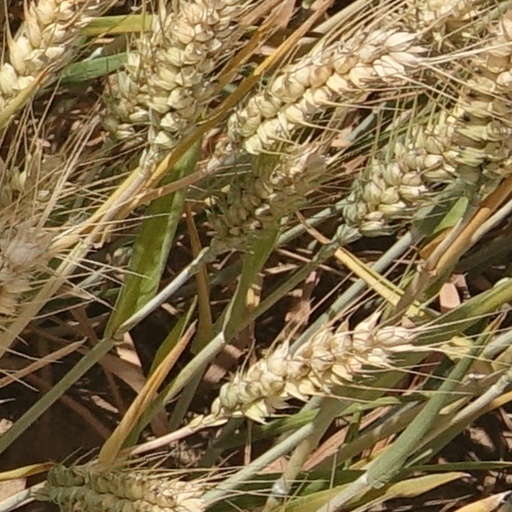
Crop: wheat